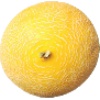
Label: Cantaloupe 1